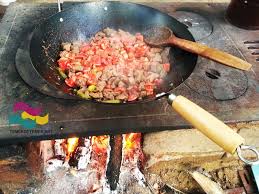
Yemek: et_sote